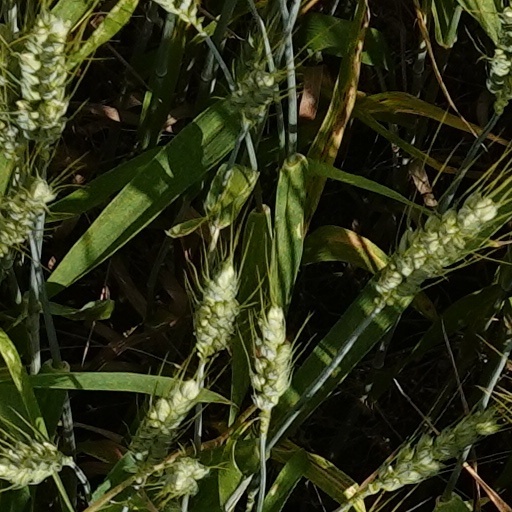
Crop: wheat